Peta Wilson

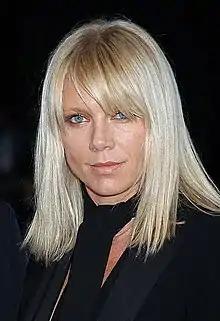
Wilson in 2004

Peta Gia Wilson (born 18 November 1970) is an Australian actress, lingerie designer, and model. She is best-known as Nikita in the television series "La Femme Nikita".